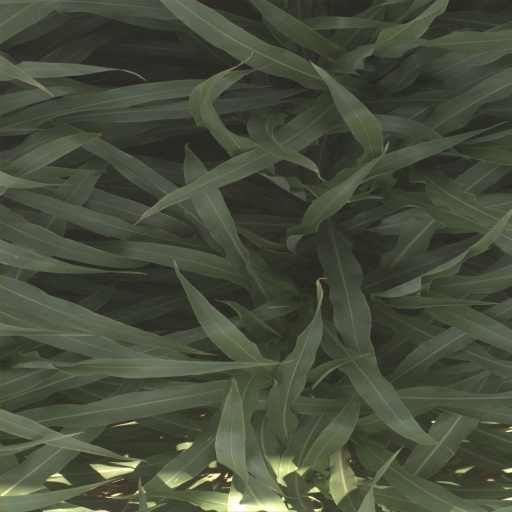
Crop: sorghum